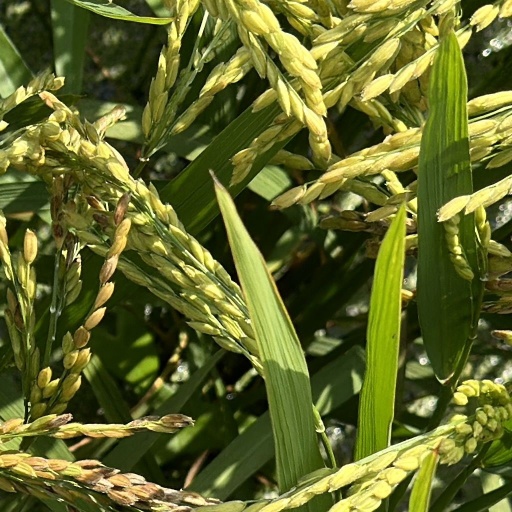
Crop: rice